HMS Hydra (1797)

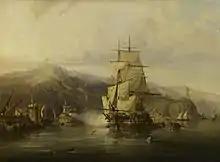
Capture of the fort & vessels in the Harbour of Begu, by HMS "Hydra", Capt. G. Mundy 7 August 1807

On 30 January 1804, "Hydra" and , operating independently, encountered a French flotilla of 20 vessels off Cape La Hogue, and captured three gun brigs and a lugger. The gun brigs were of 100 tons burthen and new, having been launched only ten days earlier and having been rigged while still in the stocks. They had troops aboard that had embarked the day after the launch. The vessels were from Saint-Malo, sailing to Cherbourg.